Michelangelo Baracchi Bonvicini

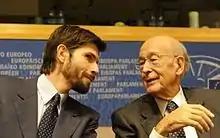
Michelangelo Baracchi Bonvicini (left) with Valéry Giscard d'Estaing

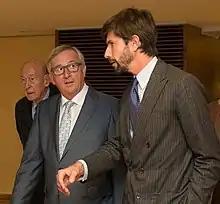
Michelangelo Baracchi Bonvicini and Jean-Claude Juncker, President of the European Commission

Michelangelo Baracchi Bonvicini has launched in 2009 the Atomium - European Institute for Science, Media and Democracy with the former French President Valéry Giscard d'Estaing at the European Parliament. He is currently President of AI4People Institute.